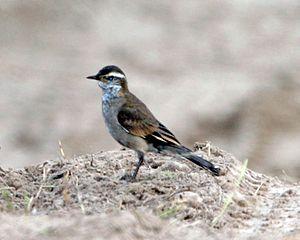
Le genre Cinclodes regroupe quinze espèces de passereaux appartenant à la famille des Furnariidae.